Sala Cecília Meireles

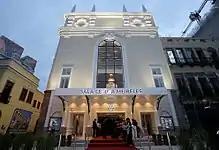
Sala Cecília Meireles in November 2014

Sala Cecília Meireles is a theatre in the Lapa district of Rio de Janeiro, Brazil. It is noted for its chamber music and is considered to be one of the best venues in terms of acoustics in the city, as well as one of the most traditional in its design. The 670-seat theatre is named in honor of Brazilian author and amateur pianist Cecília Meireles.